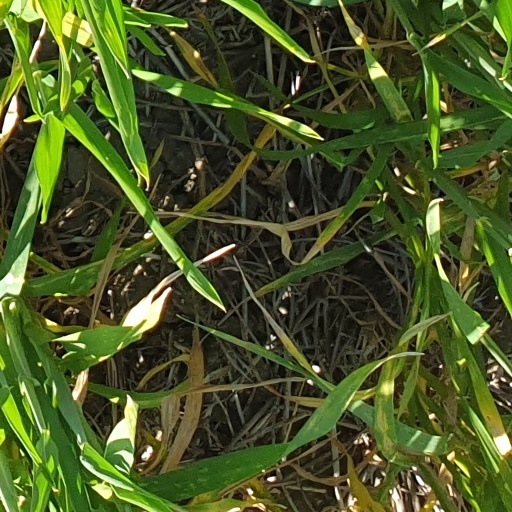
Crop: wheat